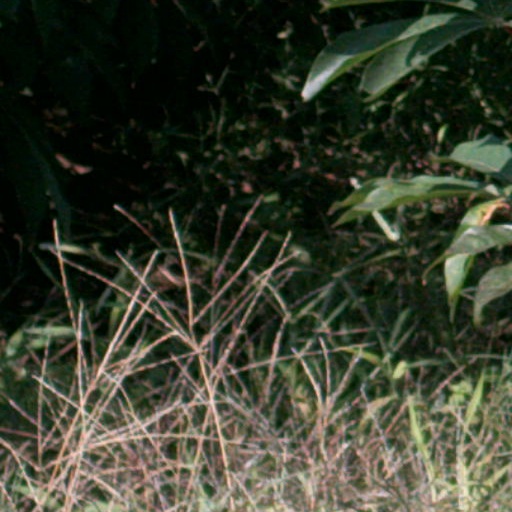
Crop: cassava